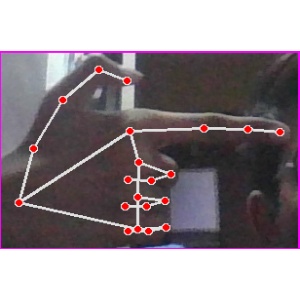
अक्षर: ब